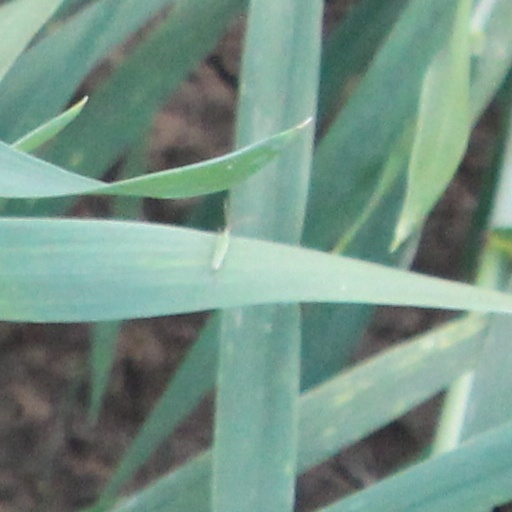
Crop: wheat